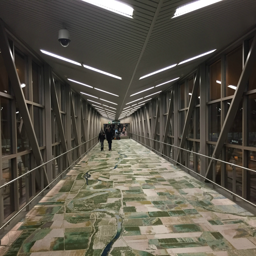
the main walkway into terminal a